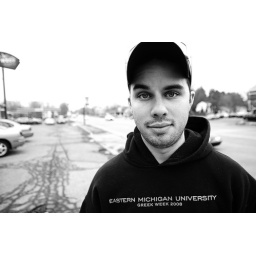
Keep your feet on the ground When your head's in the clouds